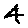
Label: 4